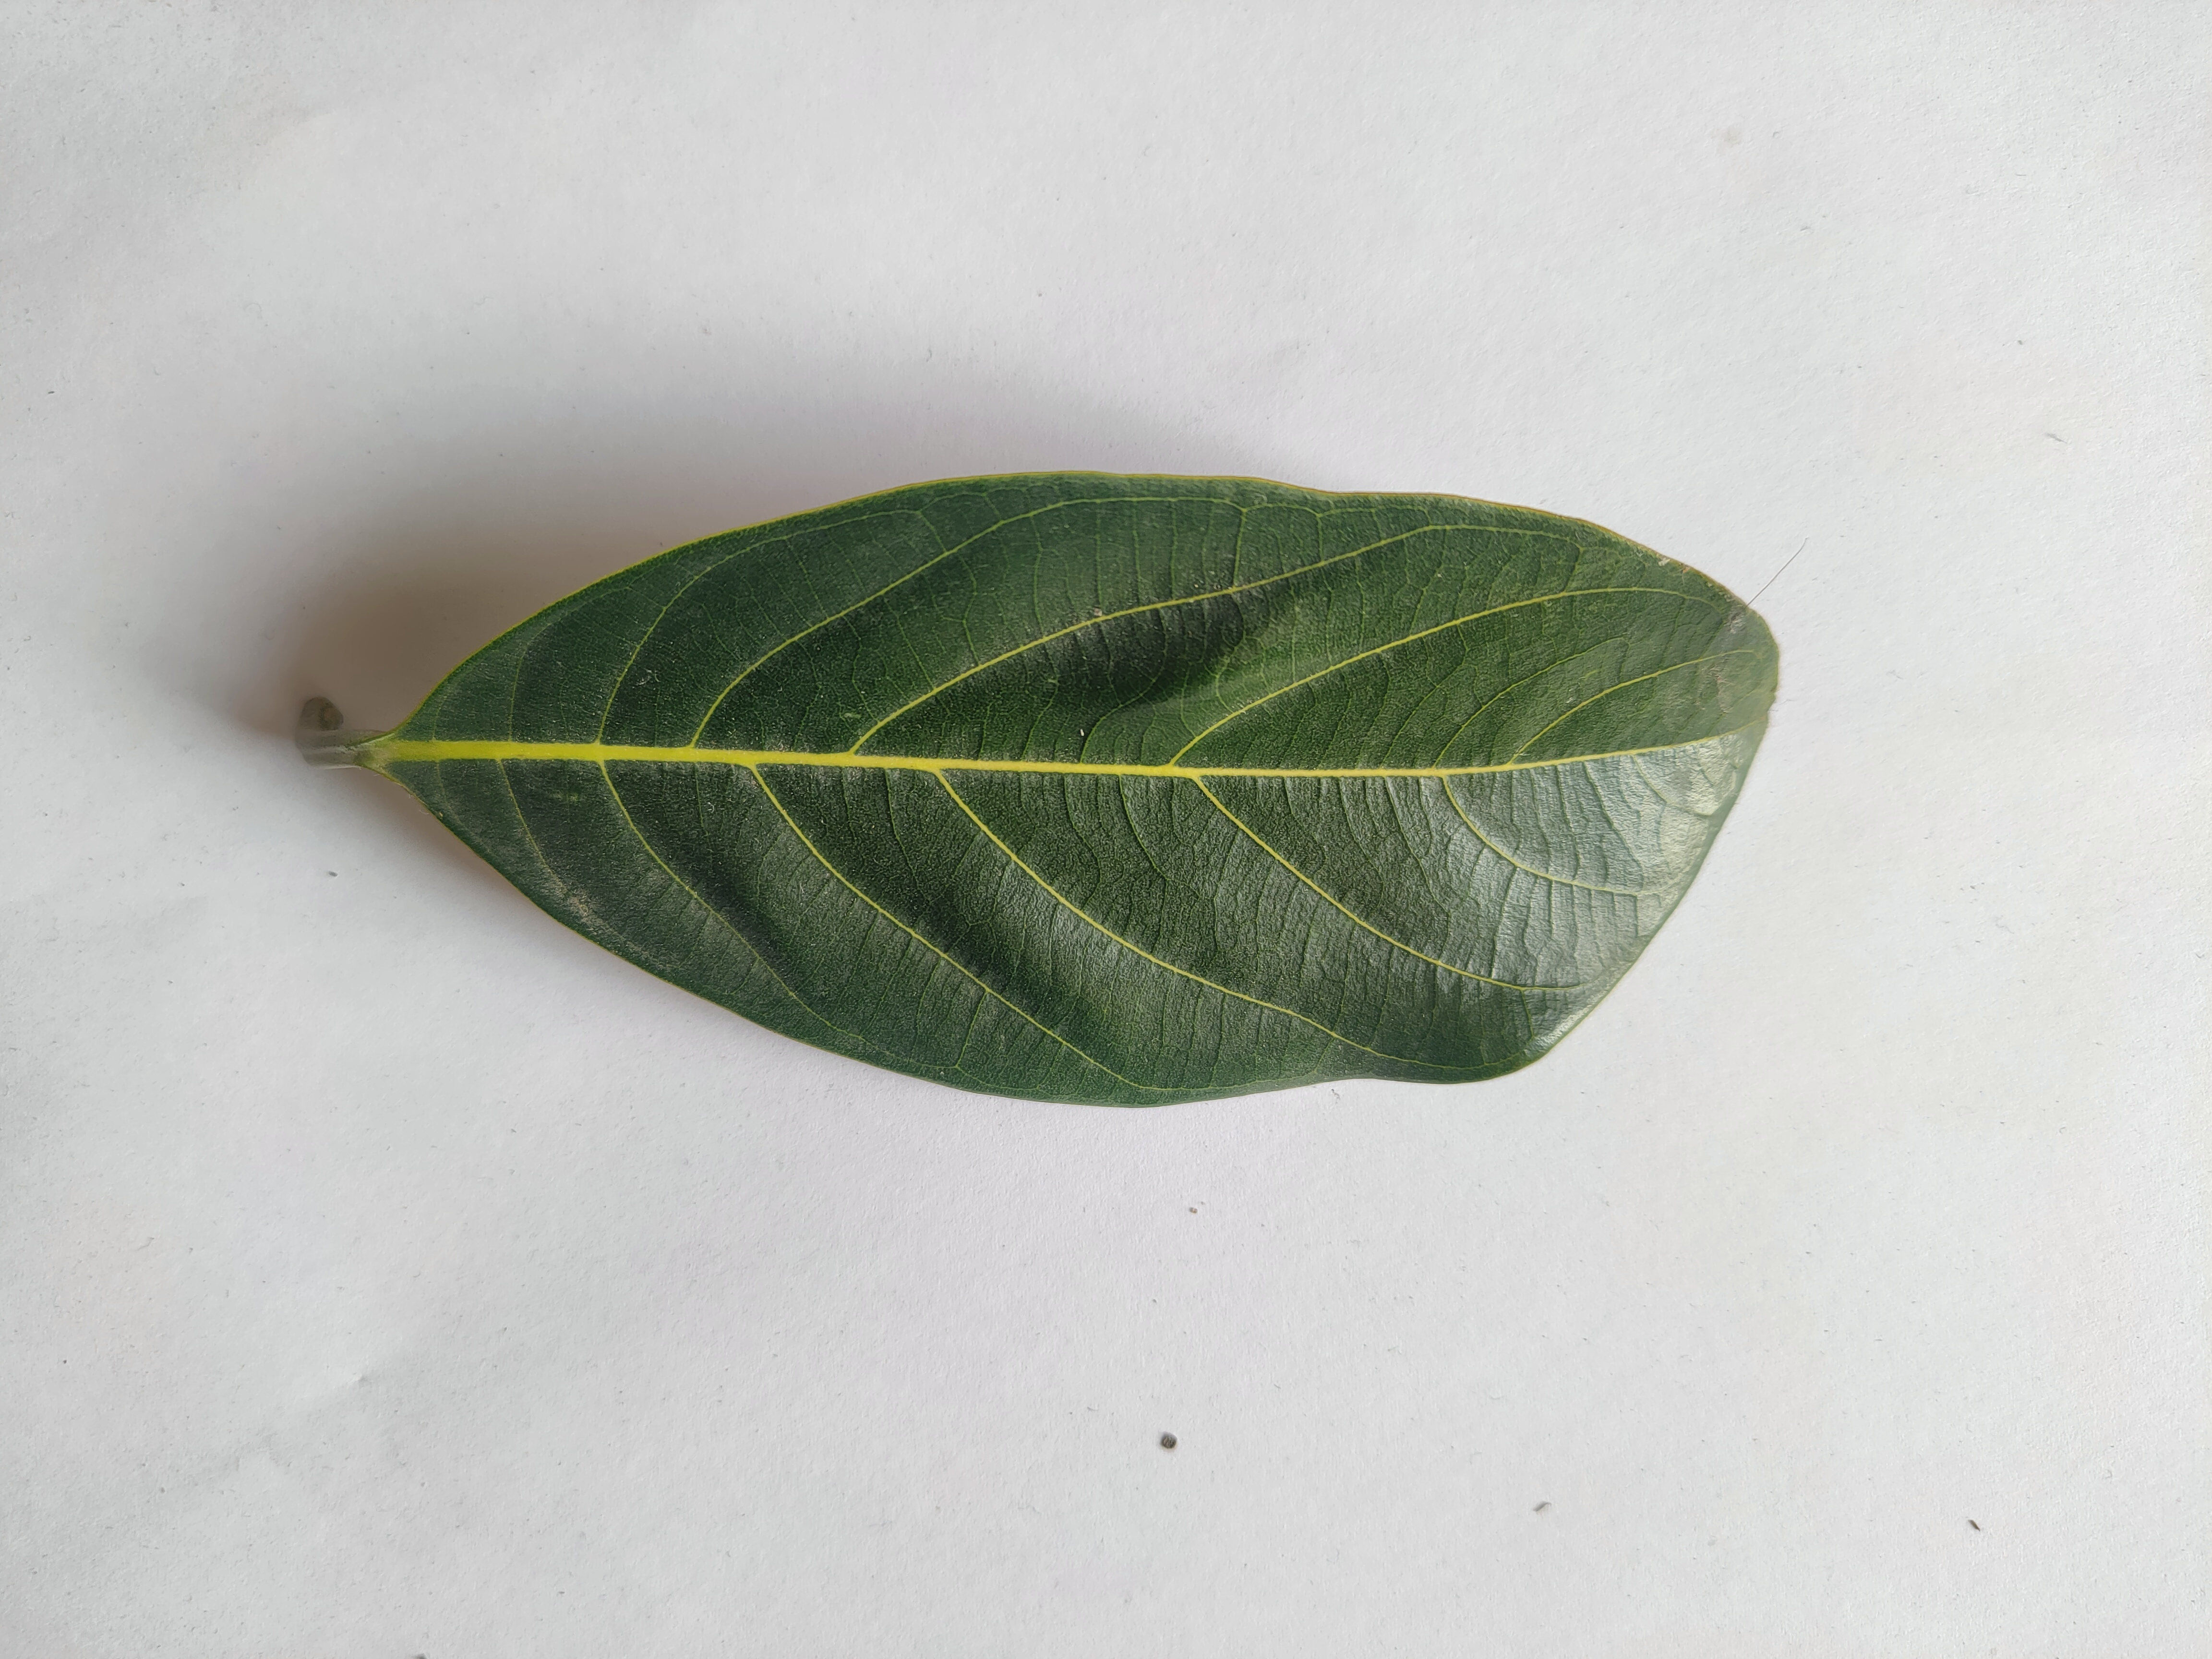
Leaf variety: Jackfruit